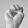
ASL letter: M